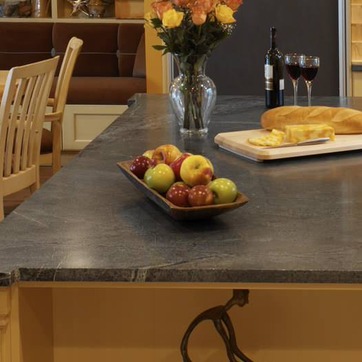
Material: food